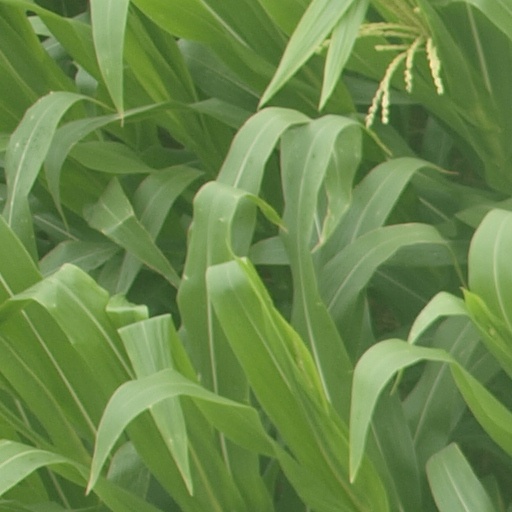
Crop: maize; corn